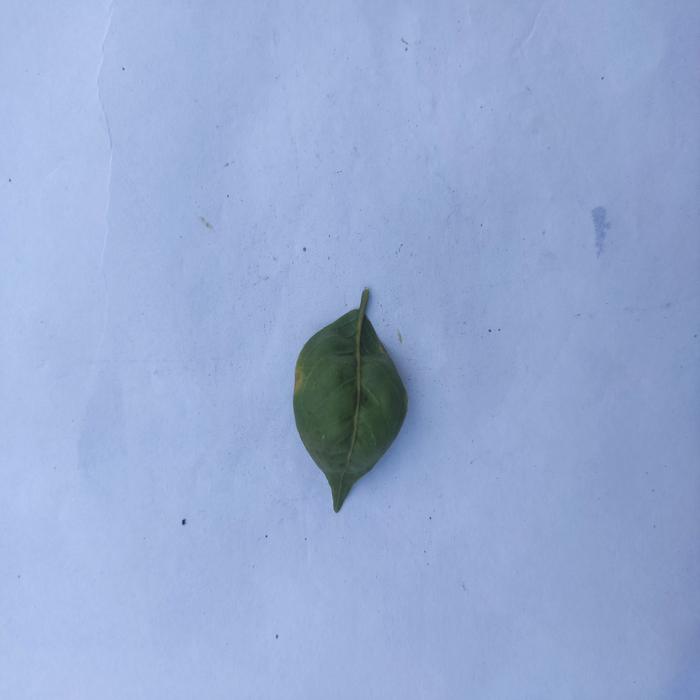
Crop: Aegle Marmelos
Leaf condition: Leaf_Curl